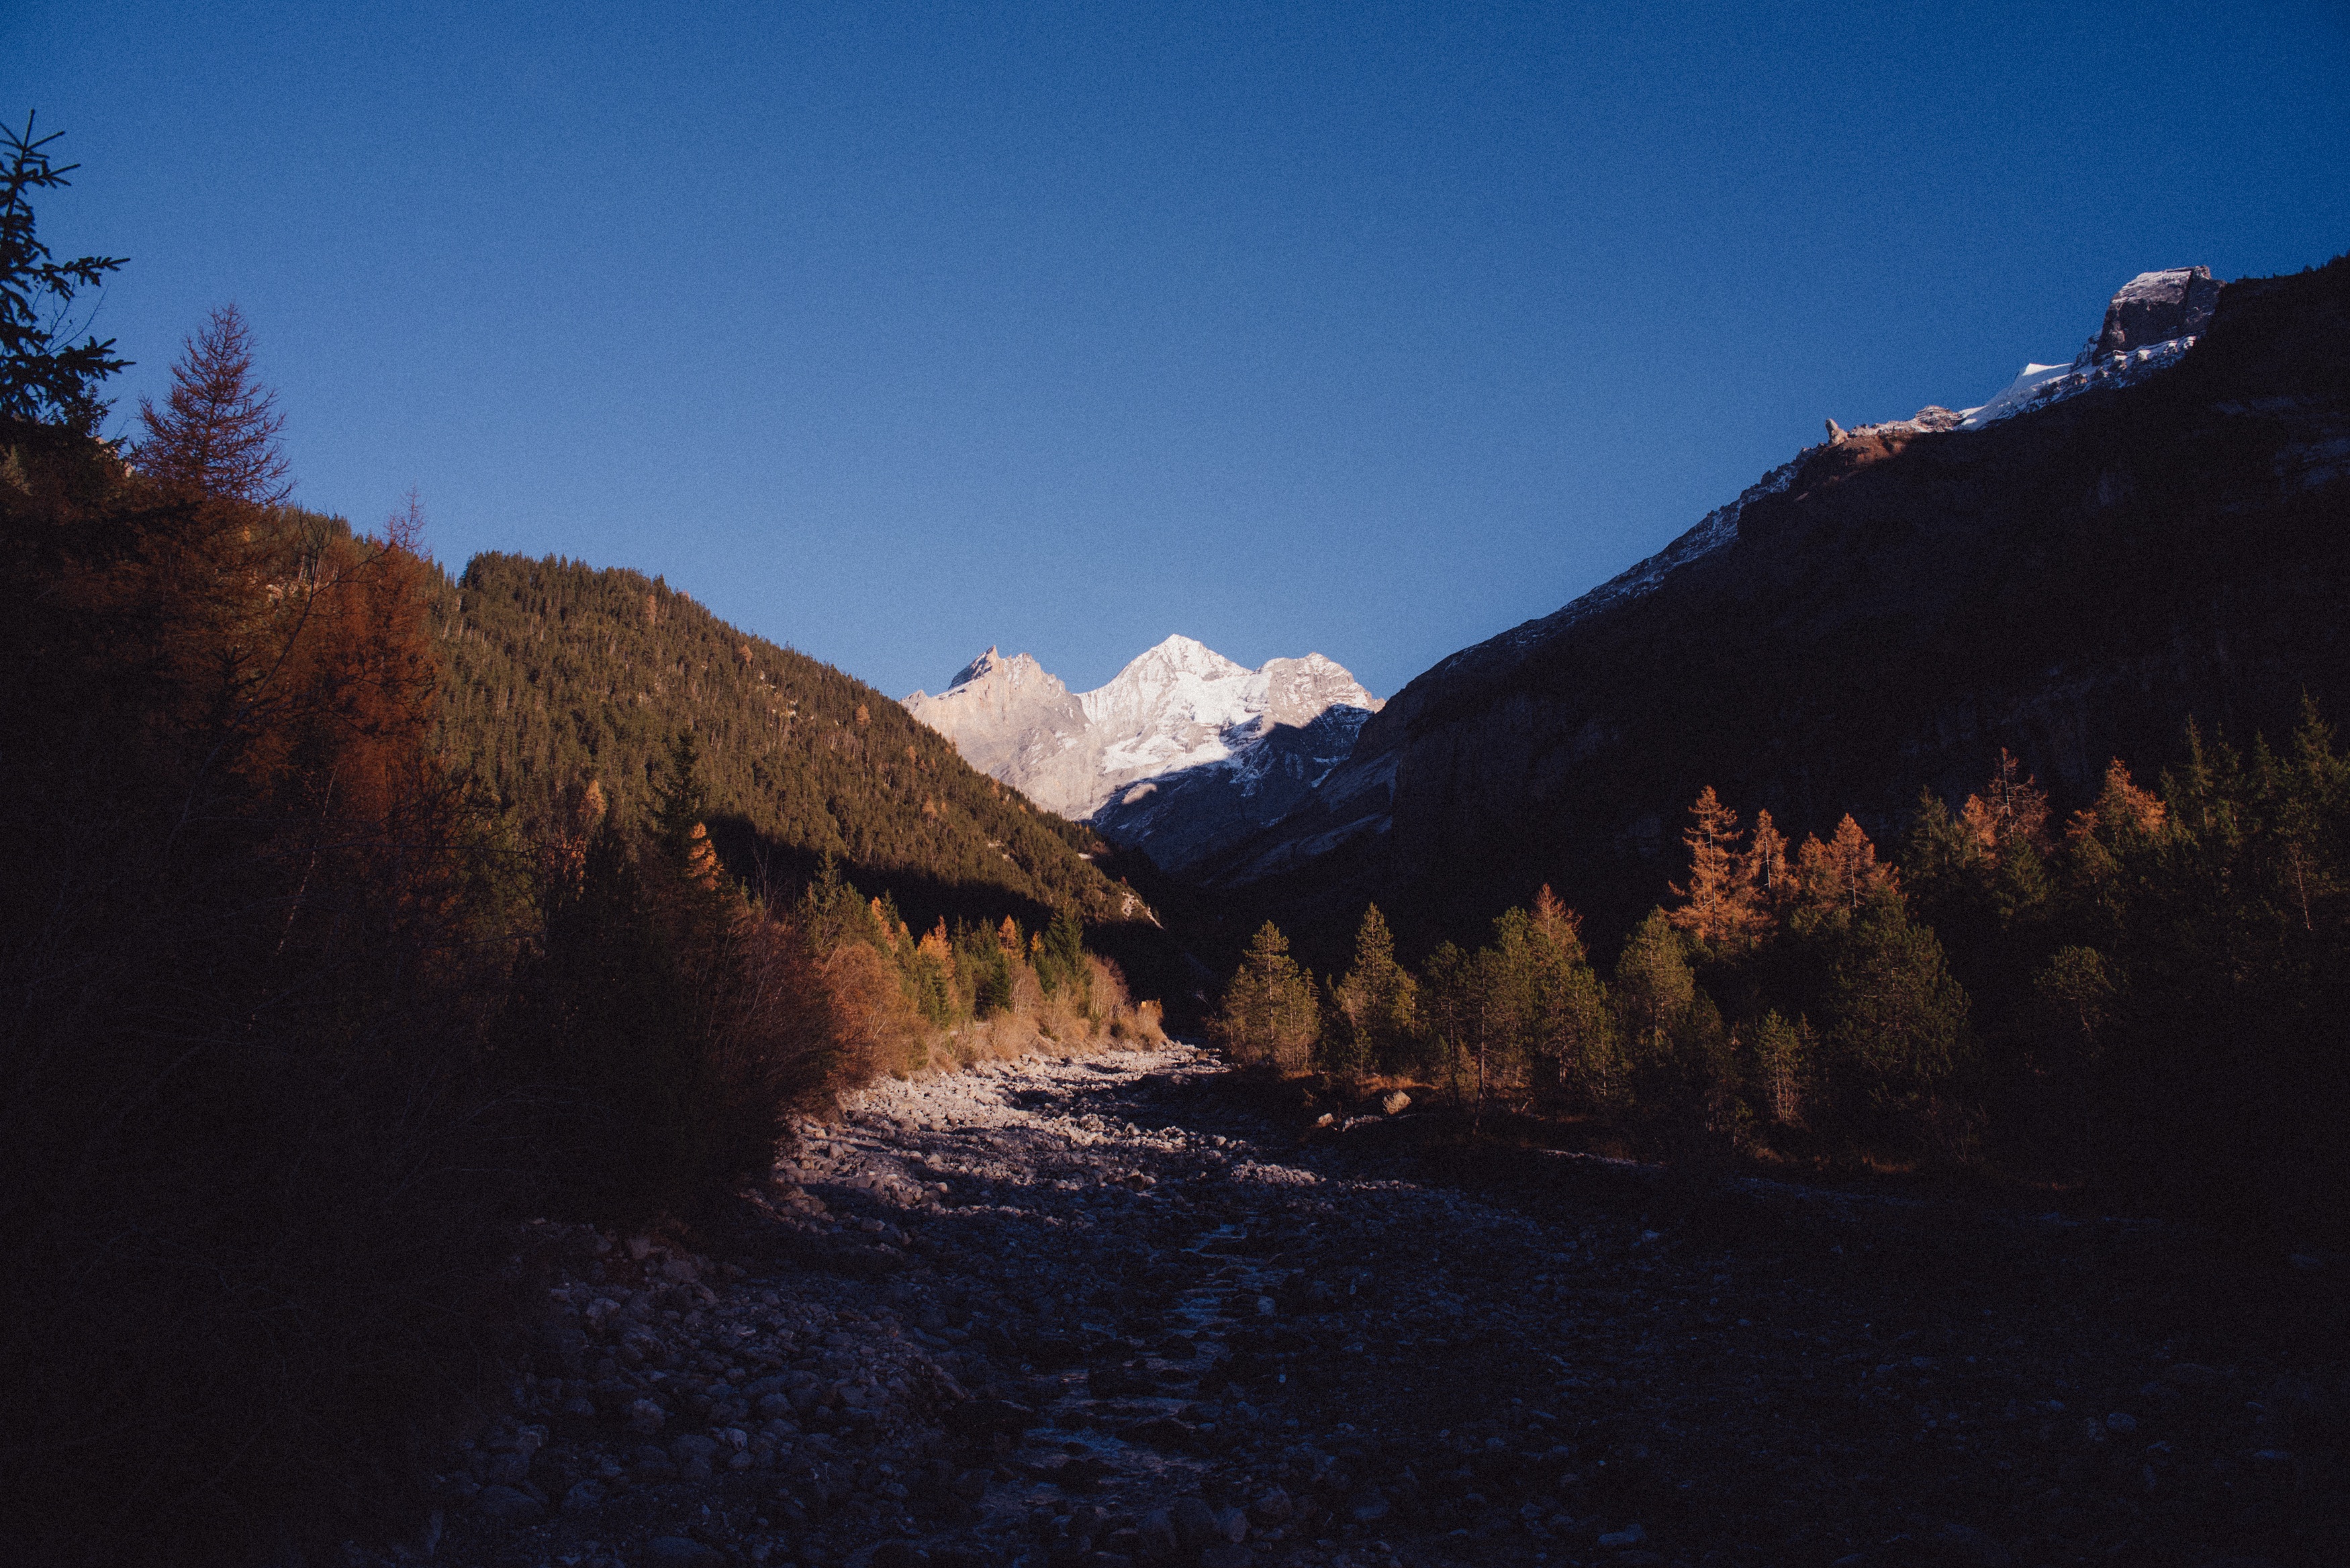
landscape, tree, nature, wilderness, mountain, snow, winter, sunrise, morning, hill, dawn, valley, mountain range, dusk, evening, autumn, season, ridge, alps, plateau, landform, geographical feature, mountainous landforms